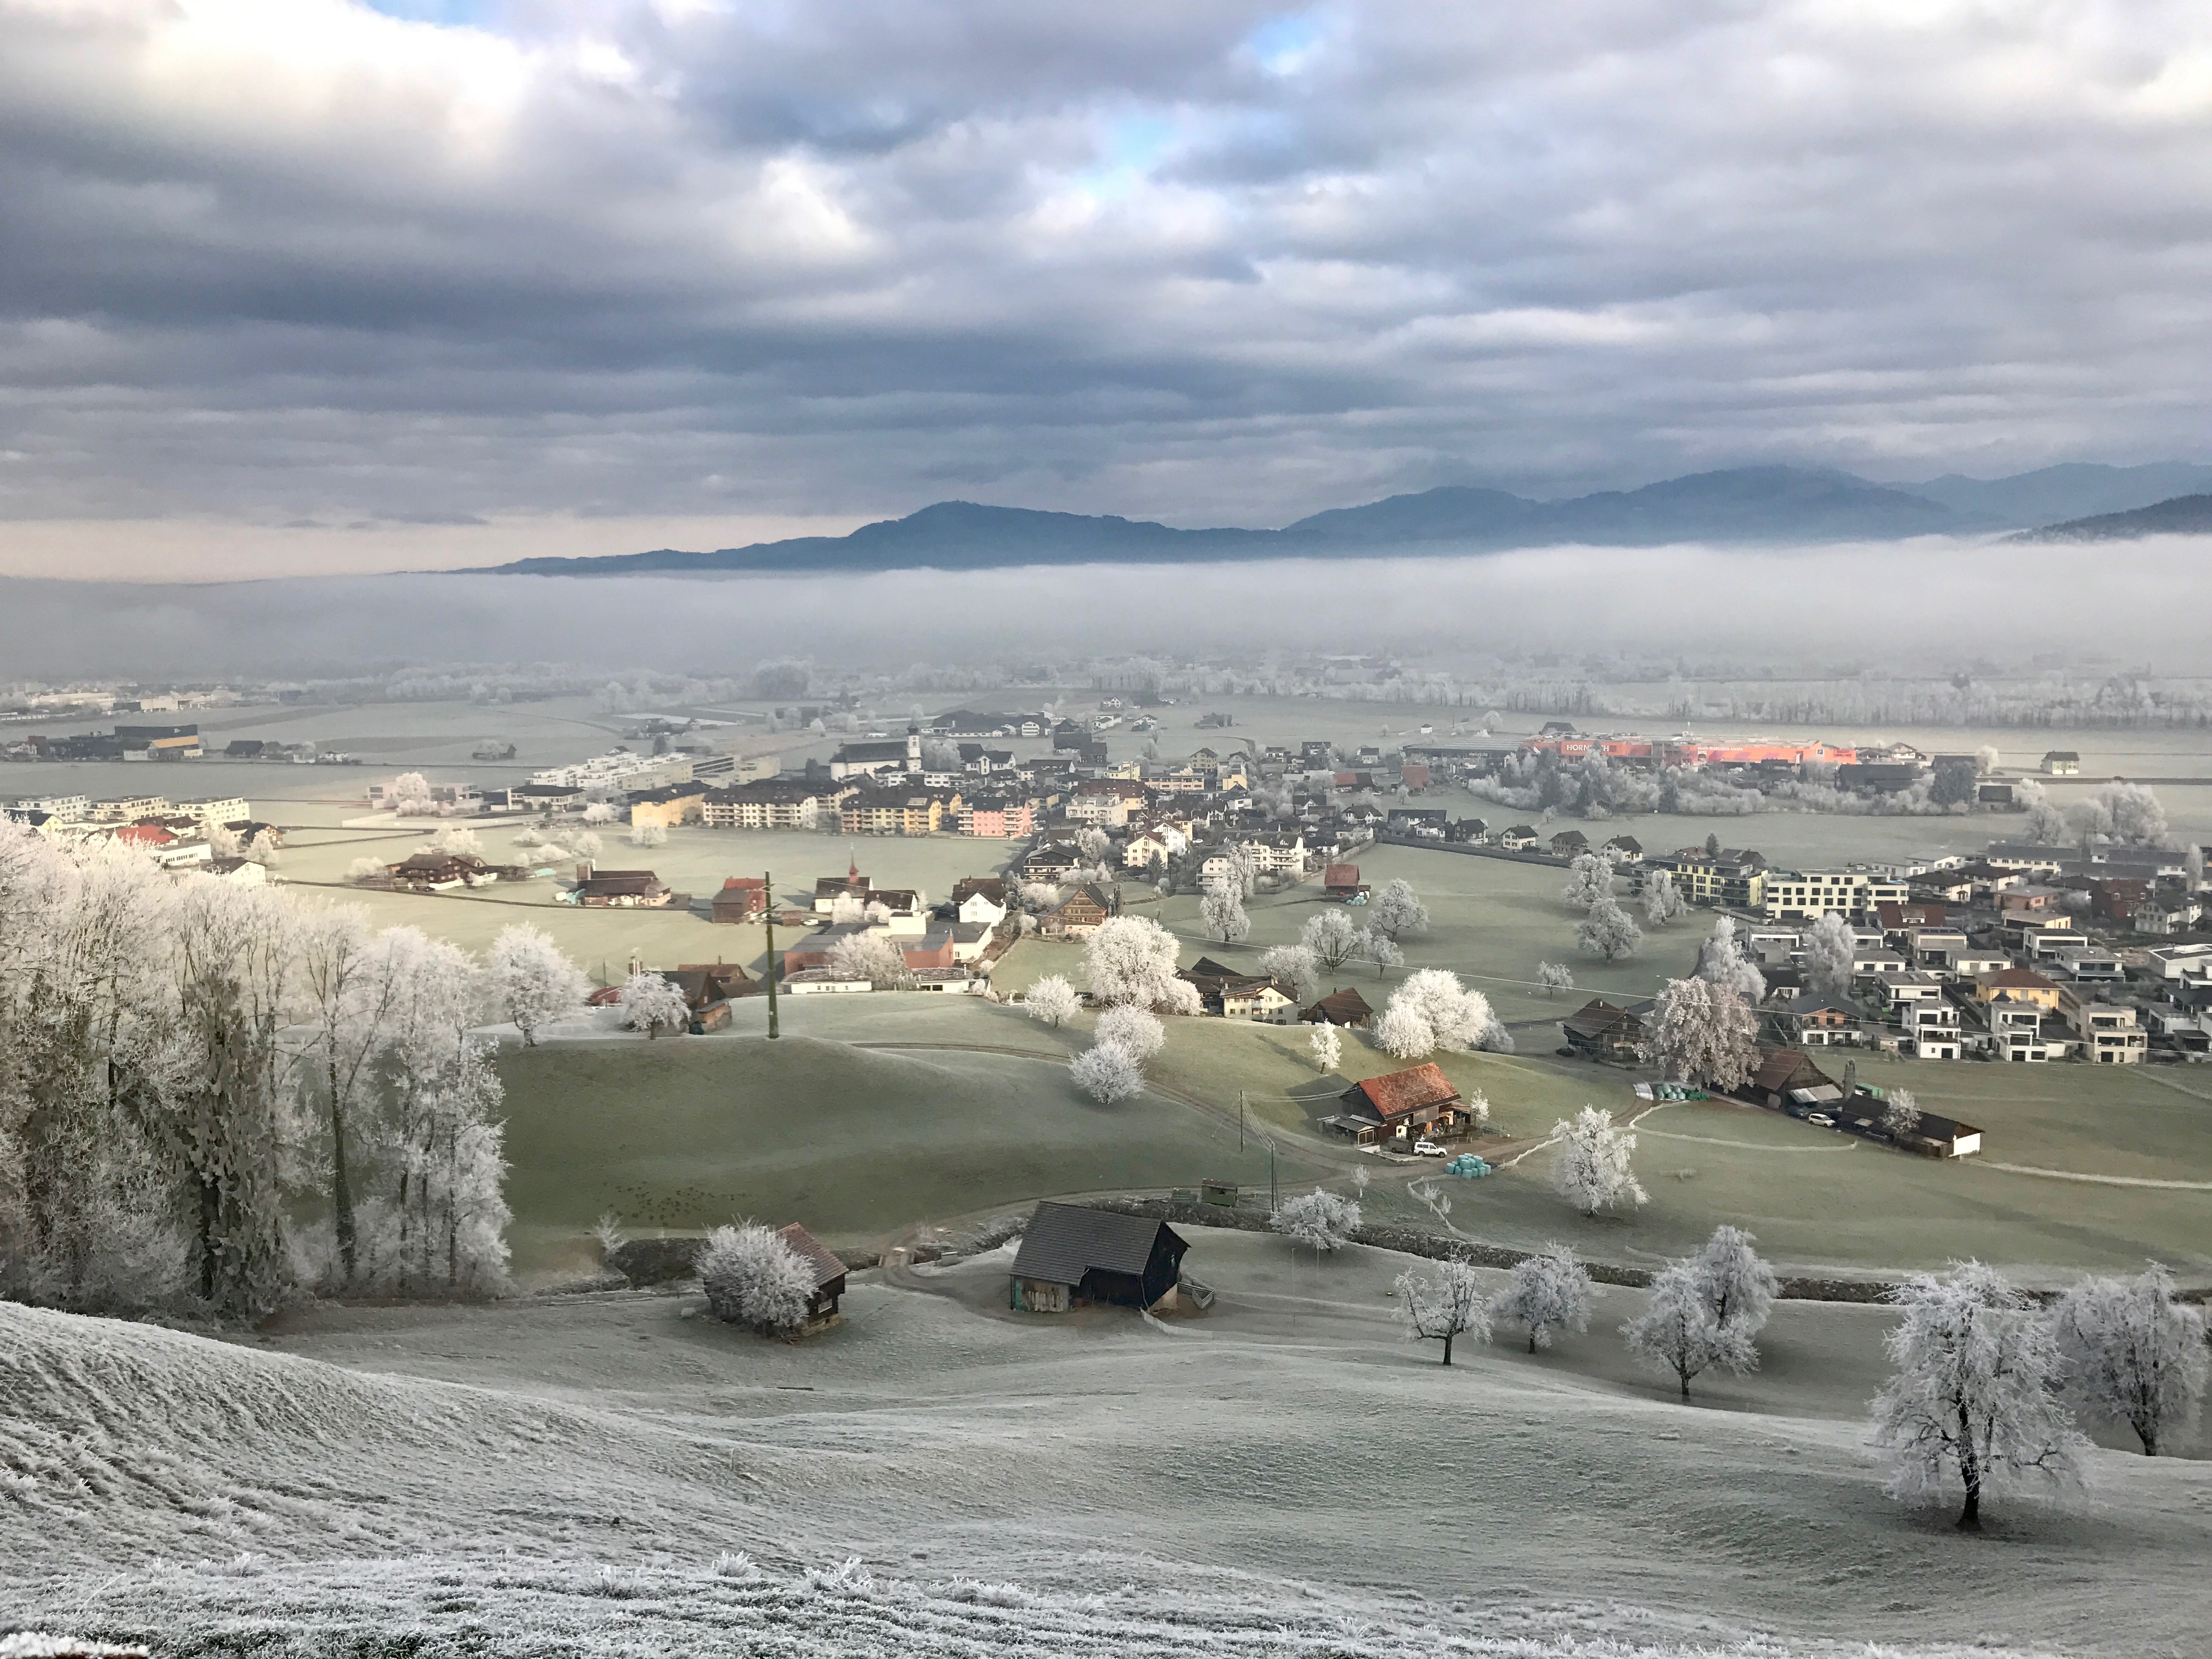
landscape, sea, coast, mountain, snow, cold, winter, cloud, hill, town, cityscape, panorama, village, rural, flight, weather, aerial photography, atmosphere of earth